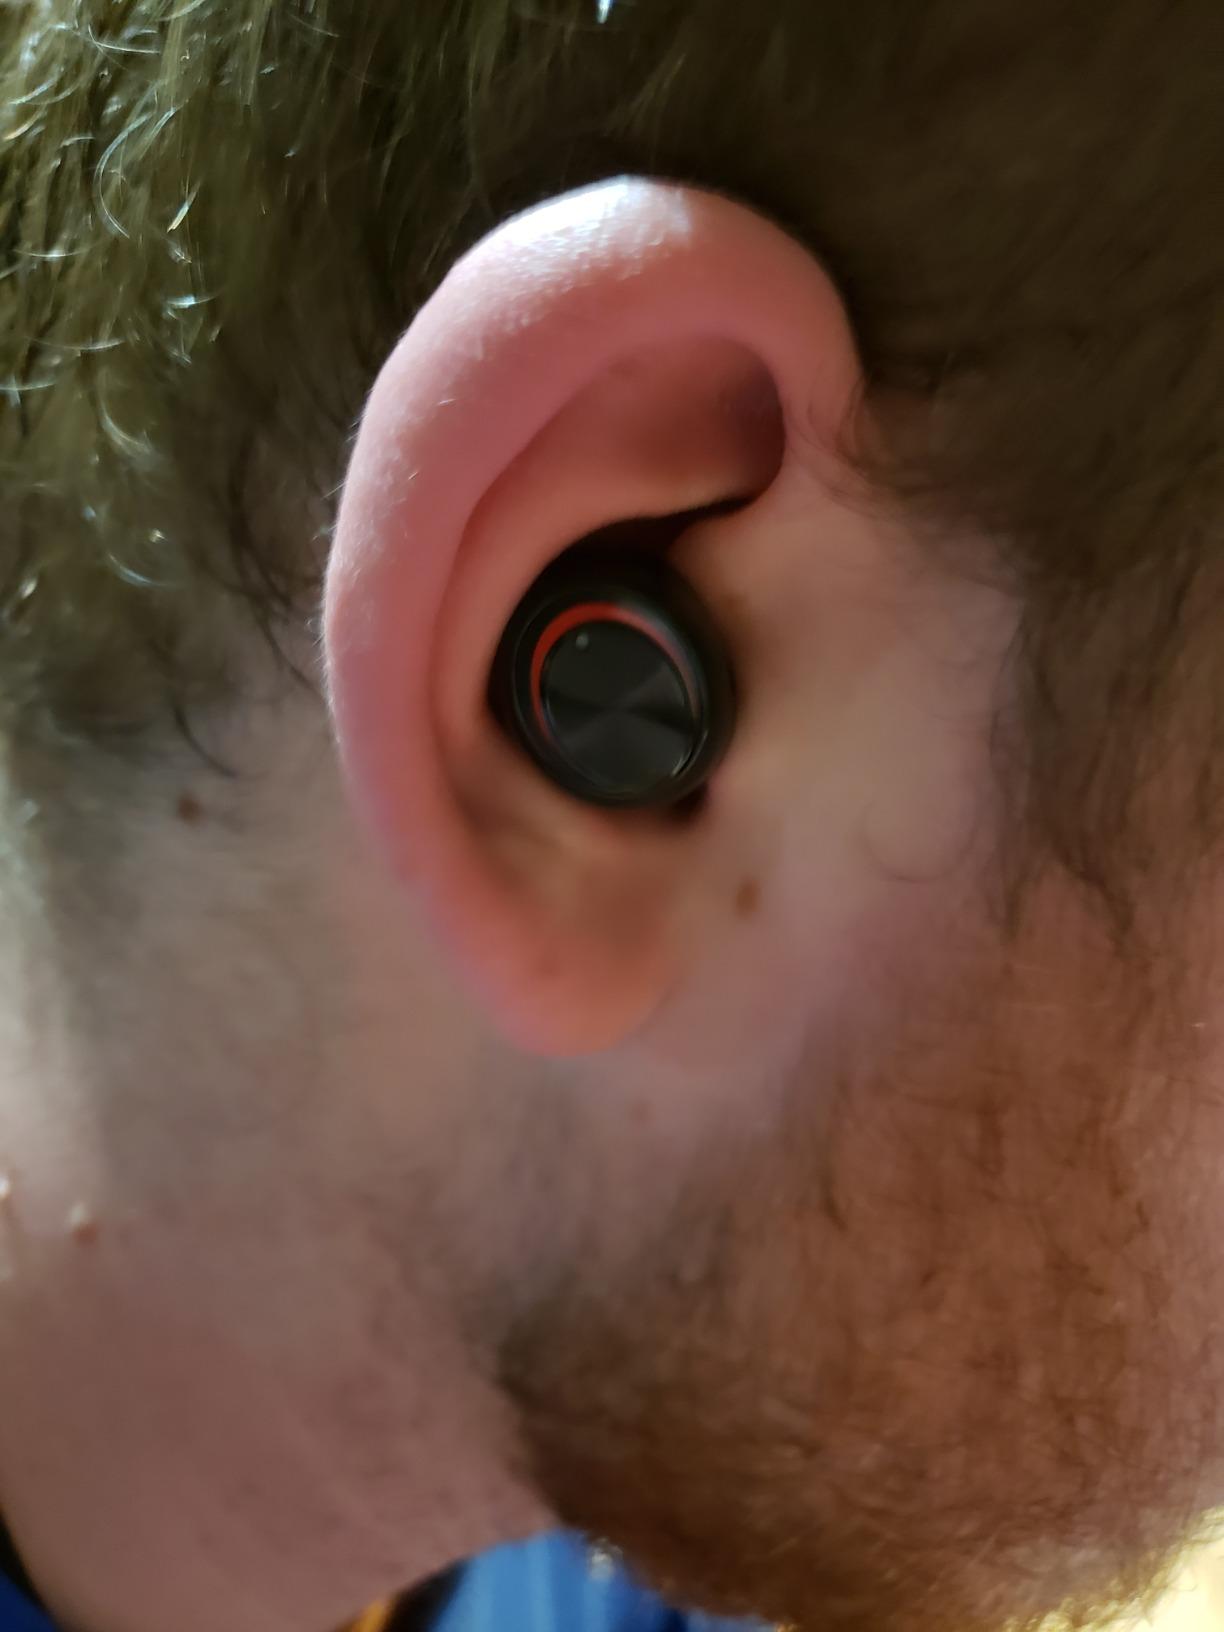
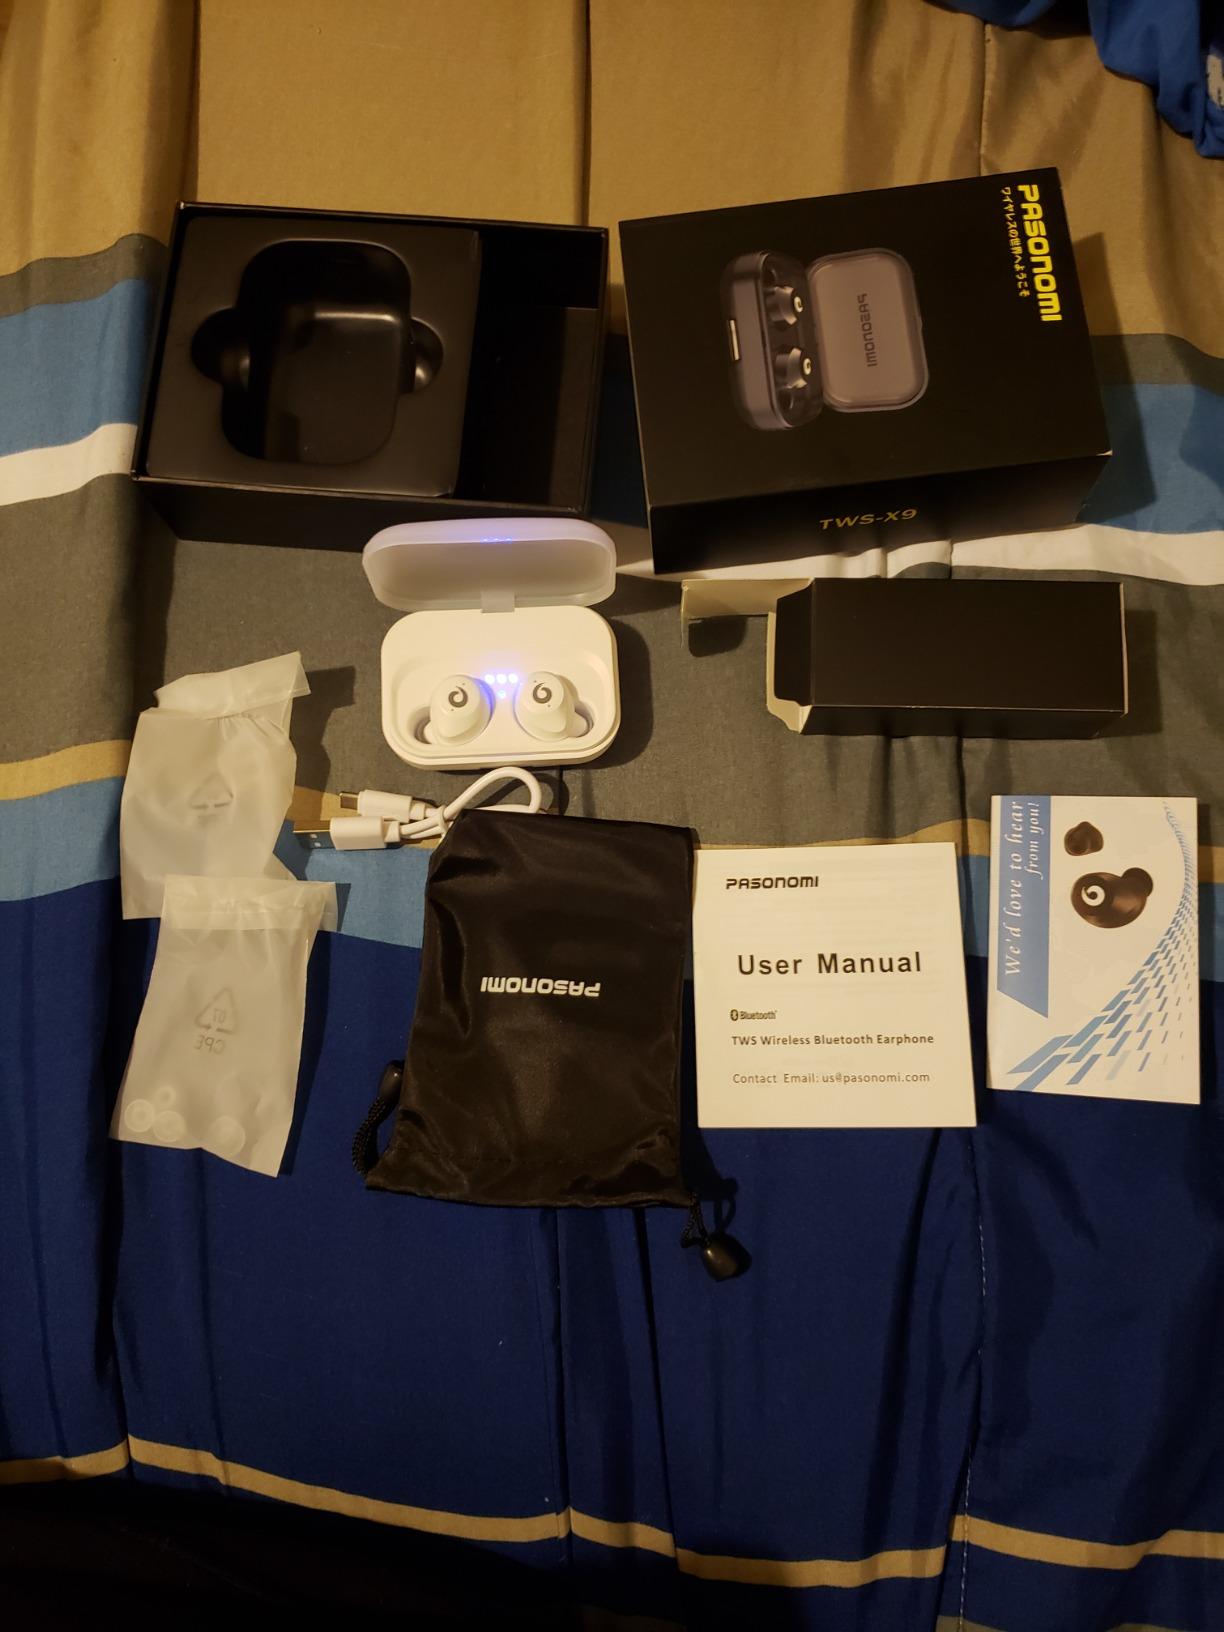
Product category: earbuds
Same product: no